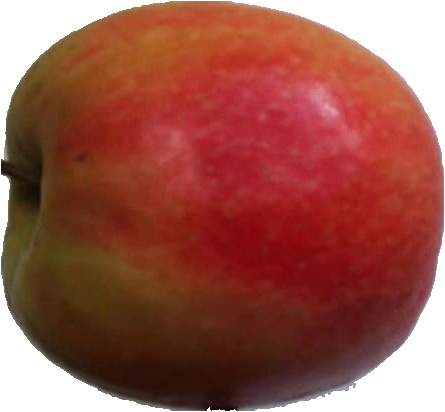
Label: apple_pink_lady_1